4th Engineer Battalion (United States)

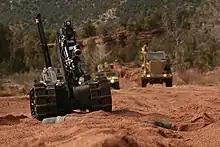
The Talon Robot examines ordnance during the 576th Engineer Company Field Training Exercise (FTX) at Camp Red Devil, Fort Carson in March 2013.

The 4th Engineer Battalion's Headquarters and Headquarters Company was reactivated 18 October 2006 at Fort Carson, Colorado. Additionally, the battalion consists of the 62nd Engineer Company (Sapper), 576th Engineer Company (Clearance), 41st Engineer Company ( Clearance), 569th Engineer Company (Mobility Augmentation), 615th Engineer Company (Construction) and a Forward Support Company. In February 2009, the battalion deployed in support of Operation Iraqi Freedom to Camp Liberty, Iraq. In early March, the battalion was reassigned to support Operation Enduring Freedom, and by late April, the entire battalion had arrived at Kandahar Airfield, Afghanistan. It was there that the battalion designated itself "Task Force THOR" and began route clearance operations across Regional Command South. The battalion supported Operation Enduring Freedom in RC-South for the next 10 months, redeploying to Fort Carson in February 2010.